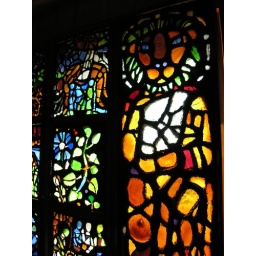
stained glass windows made by Ashley Bryan out of beach glass and papier mache